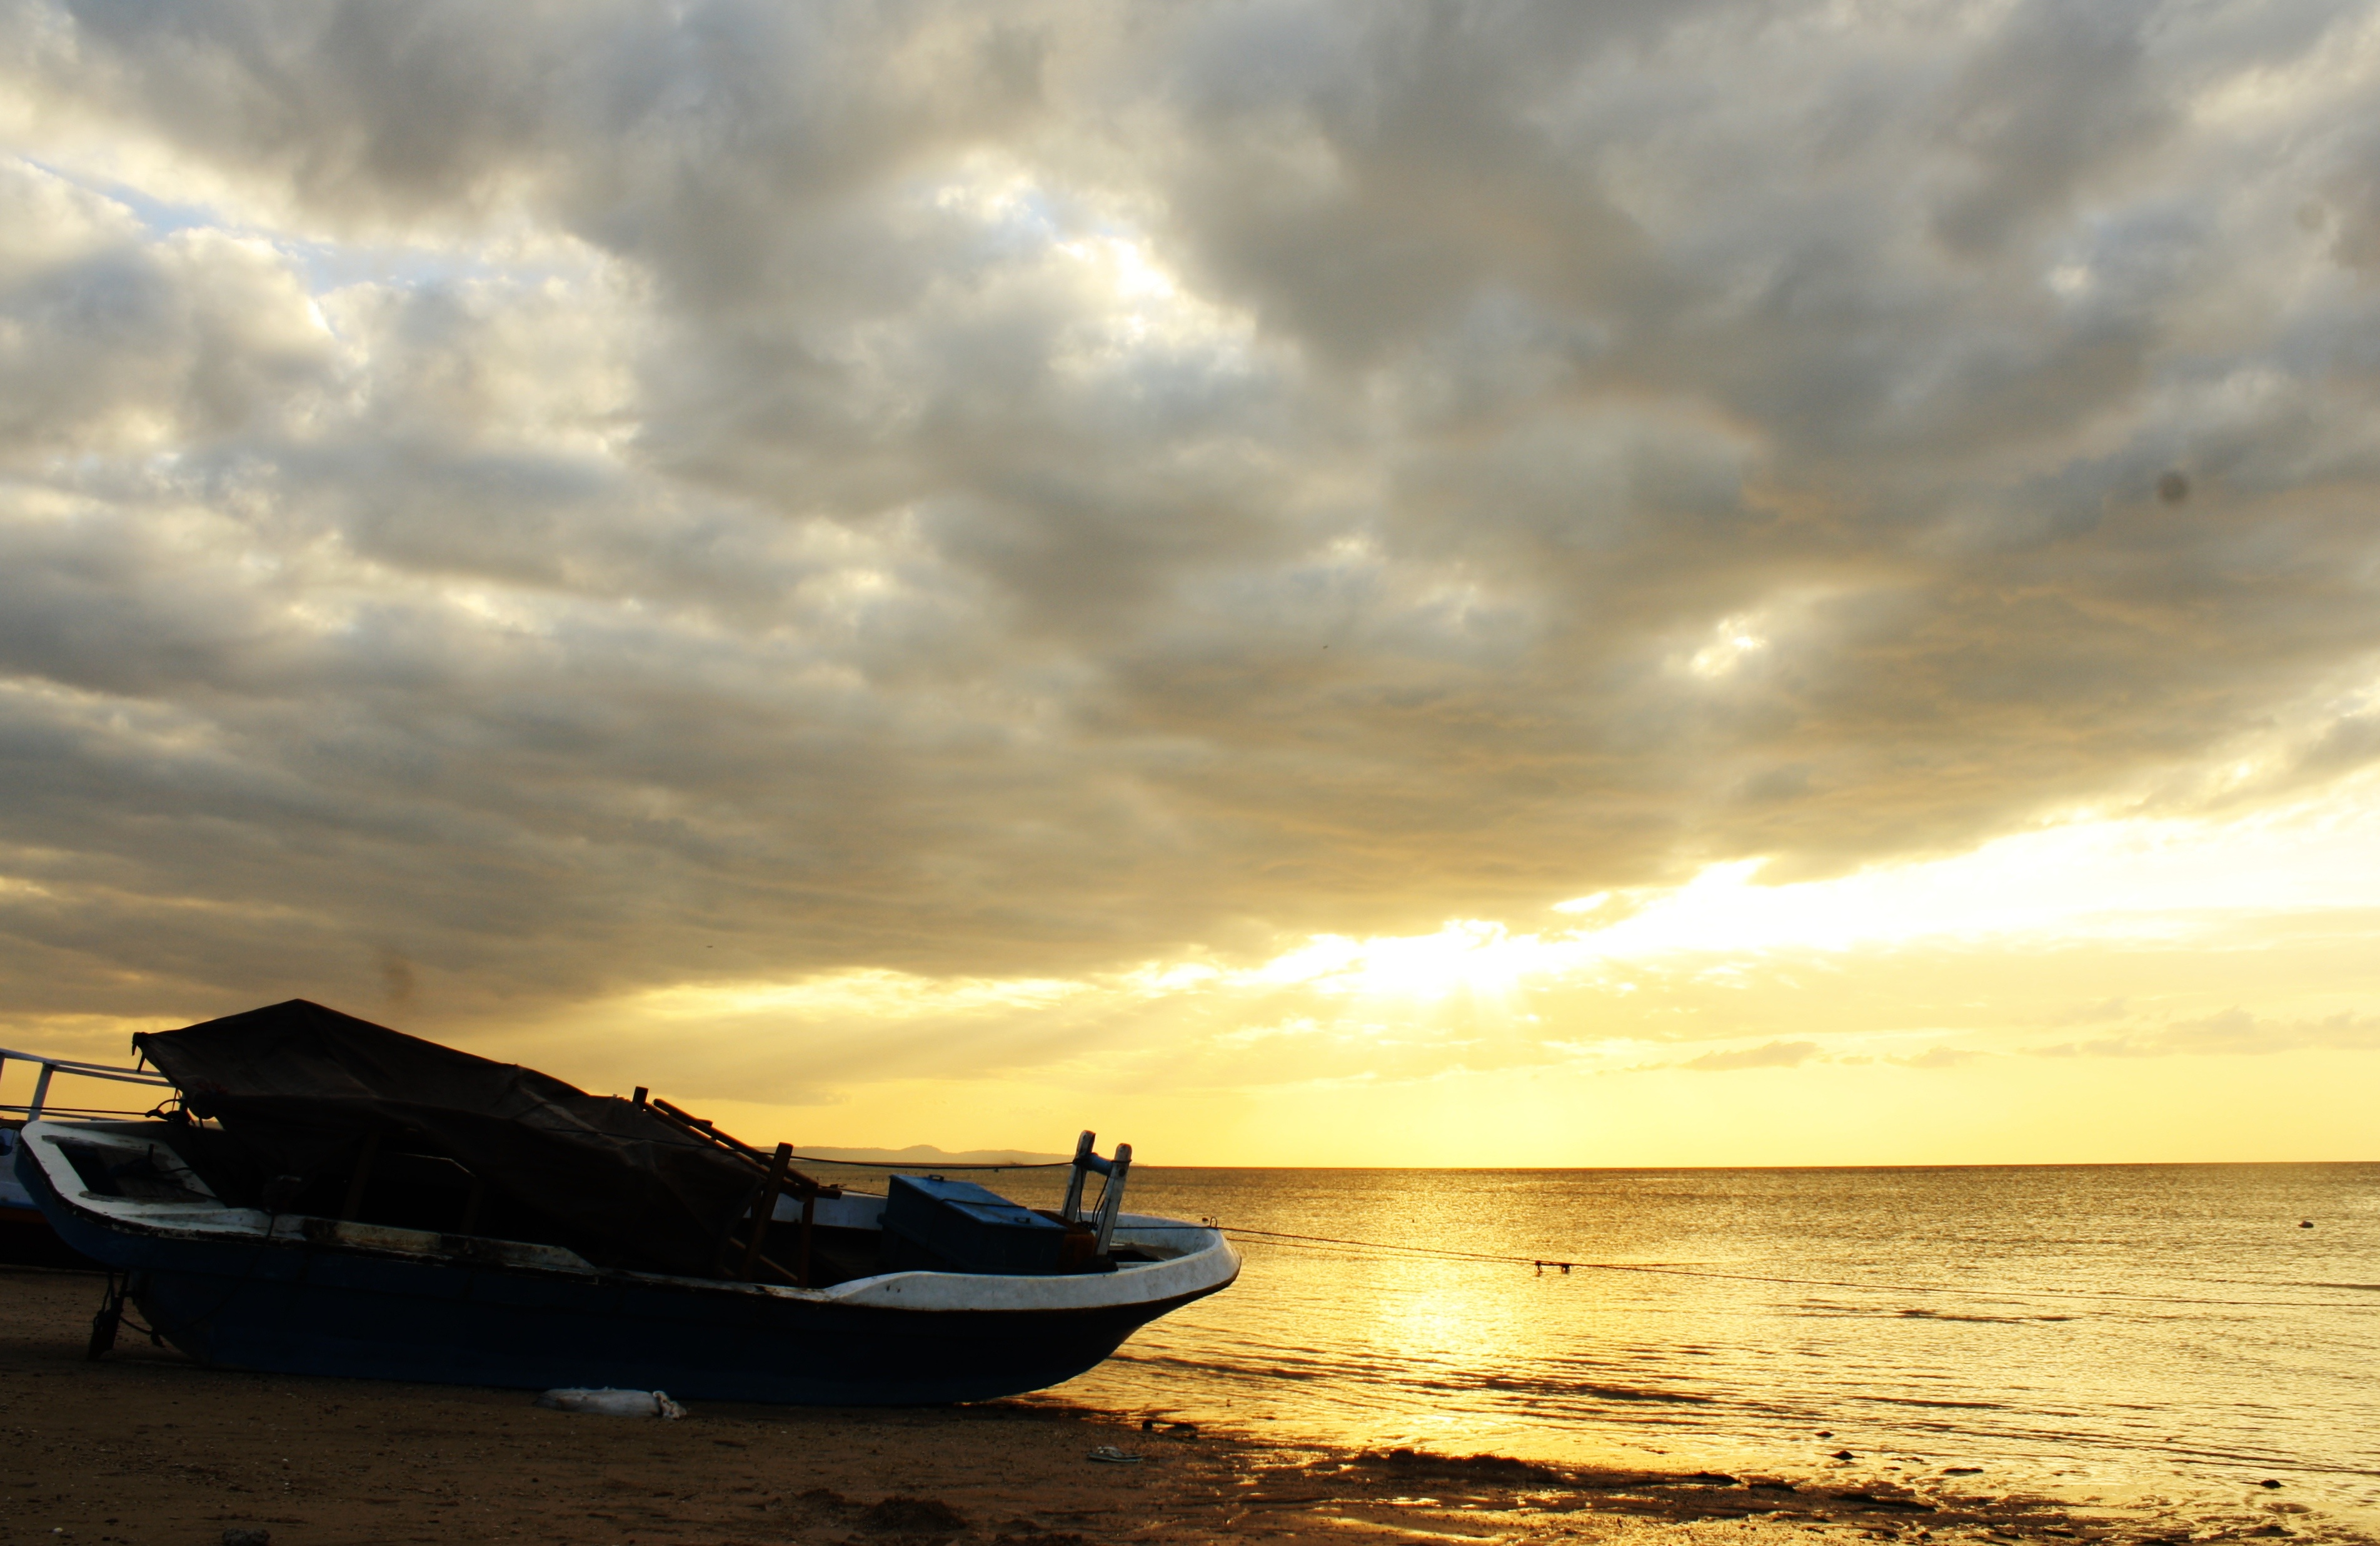
beach, sea, coast, ocean, horizon, cloud, sky, sun, sunrise, sunset, boat, sunlight, morning, shore, wave, dusk, evening, vehicle, bay, indonesia, watercraft, kupang